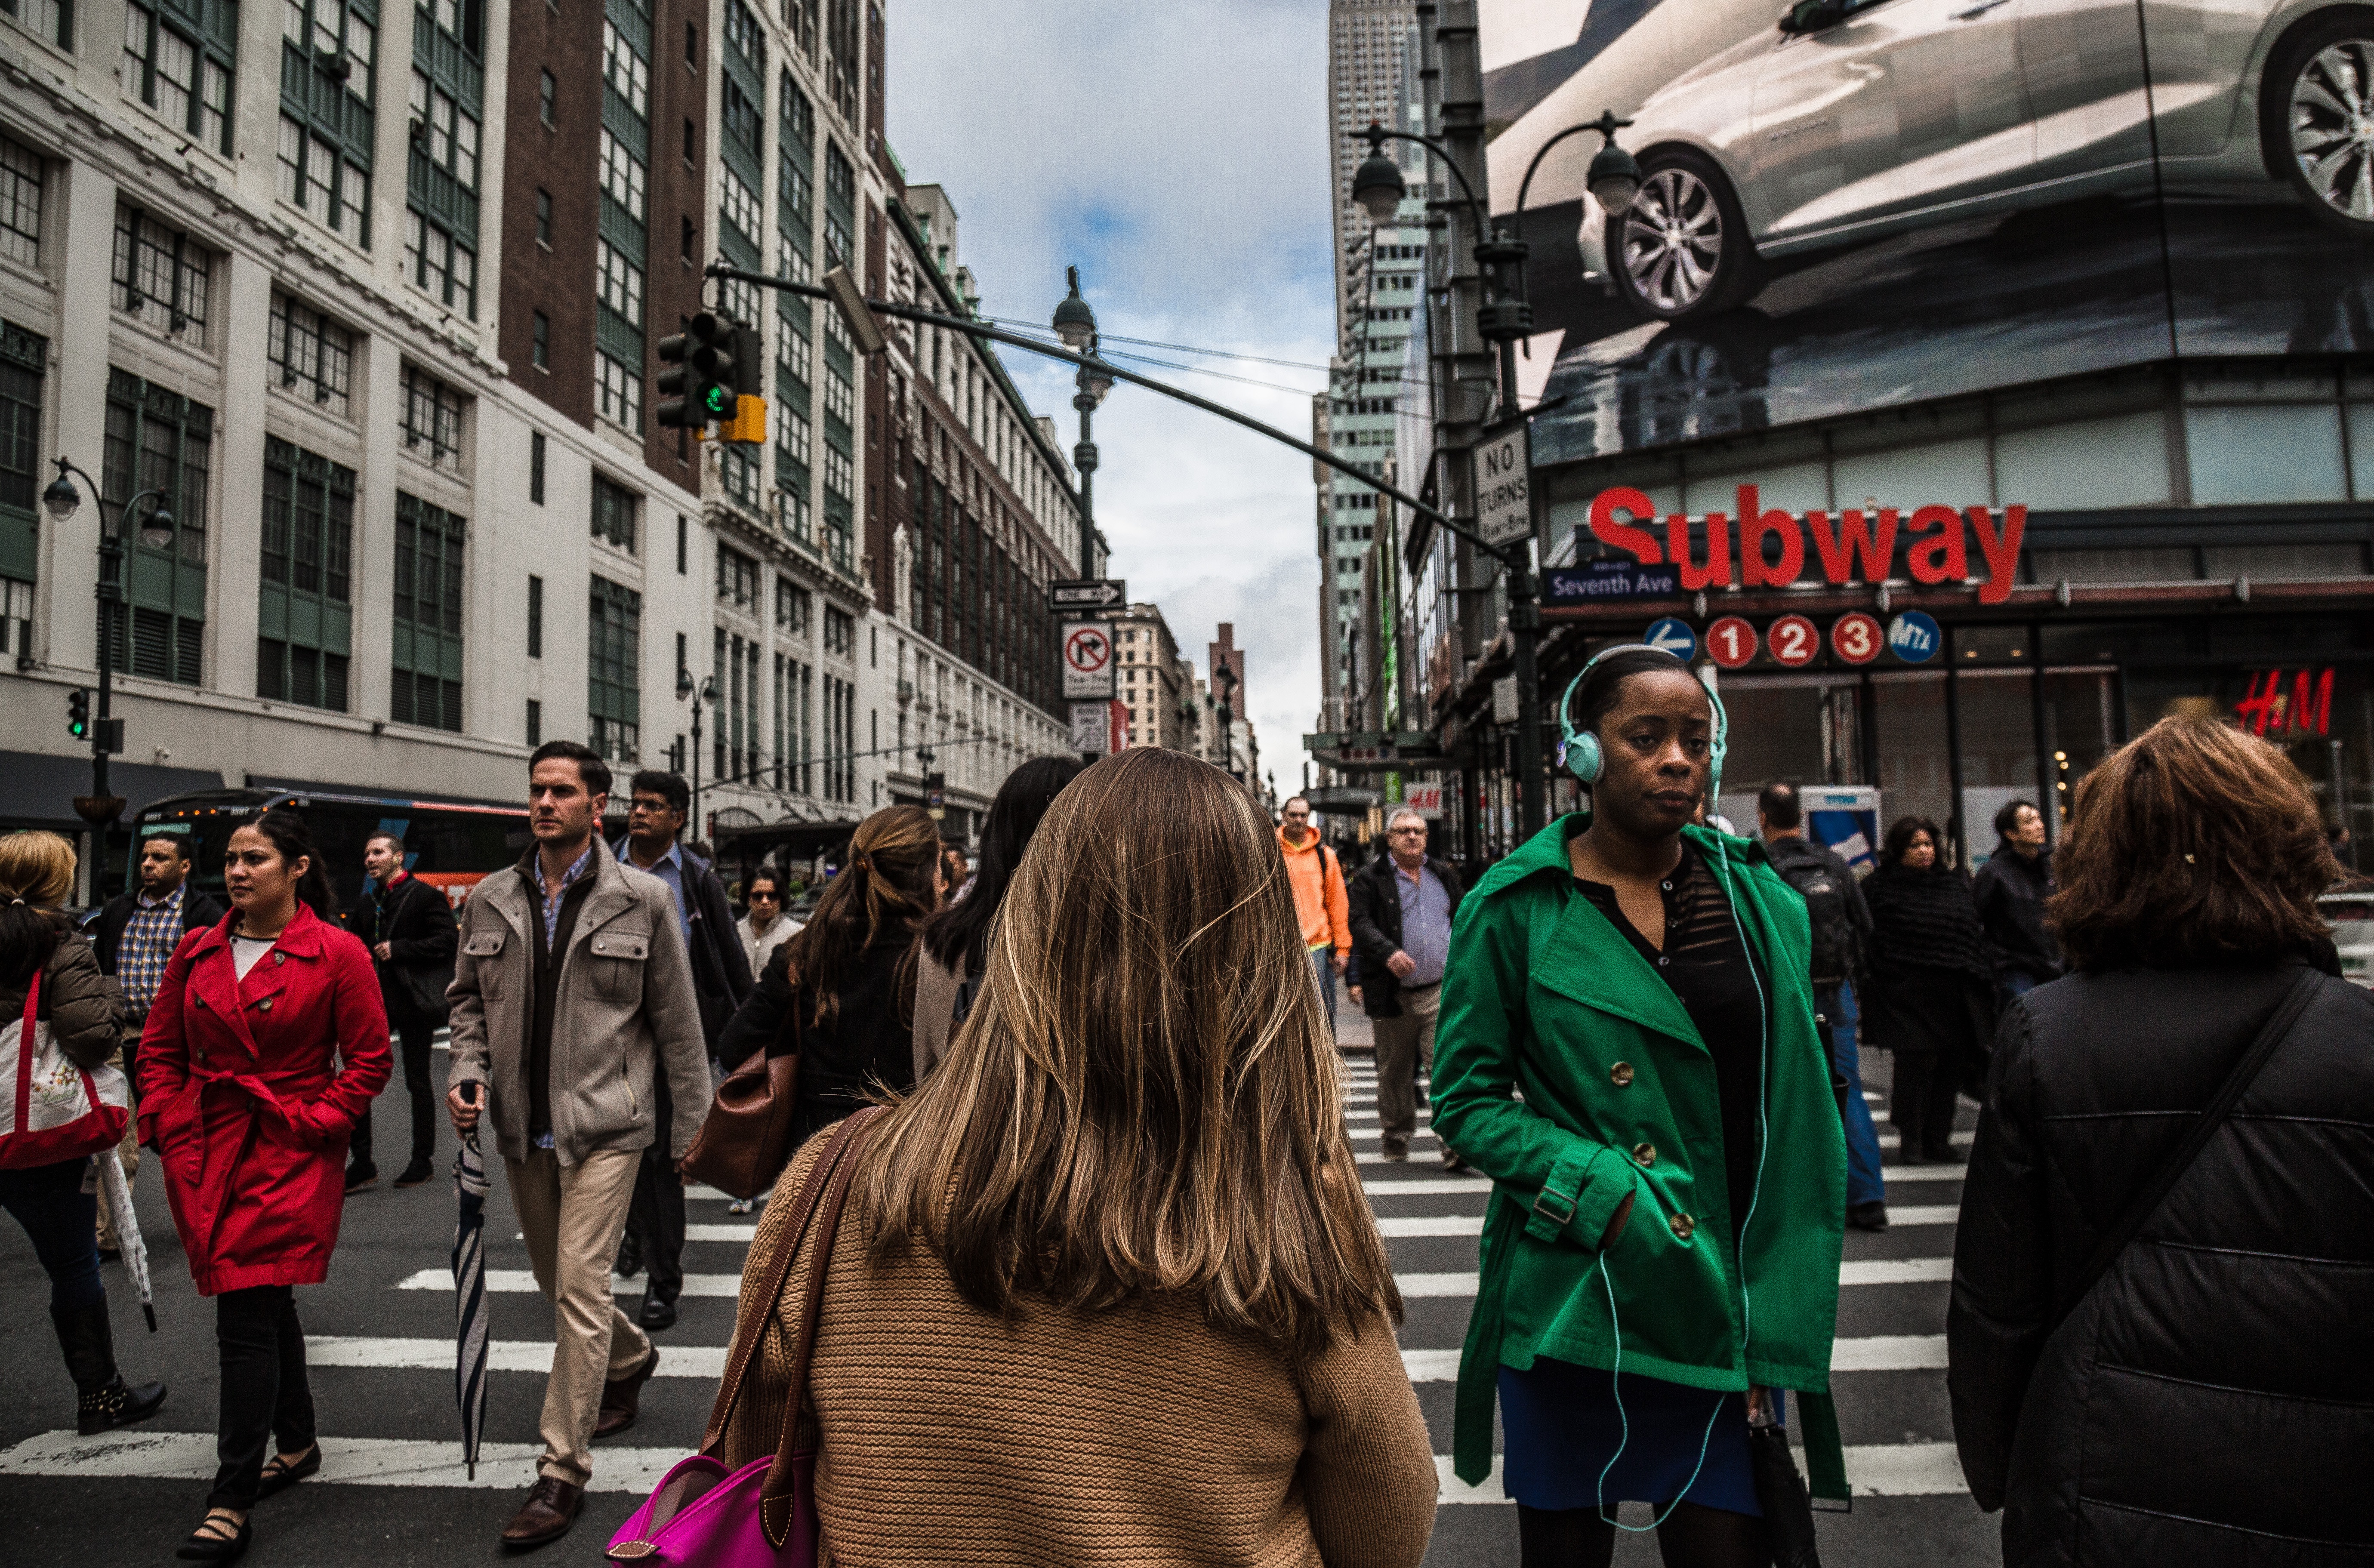
pedestrian, people, road, street, crowd, downtown, festival, infrastructure, demonstration, urban area